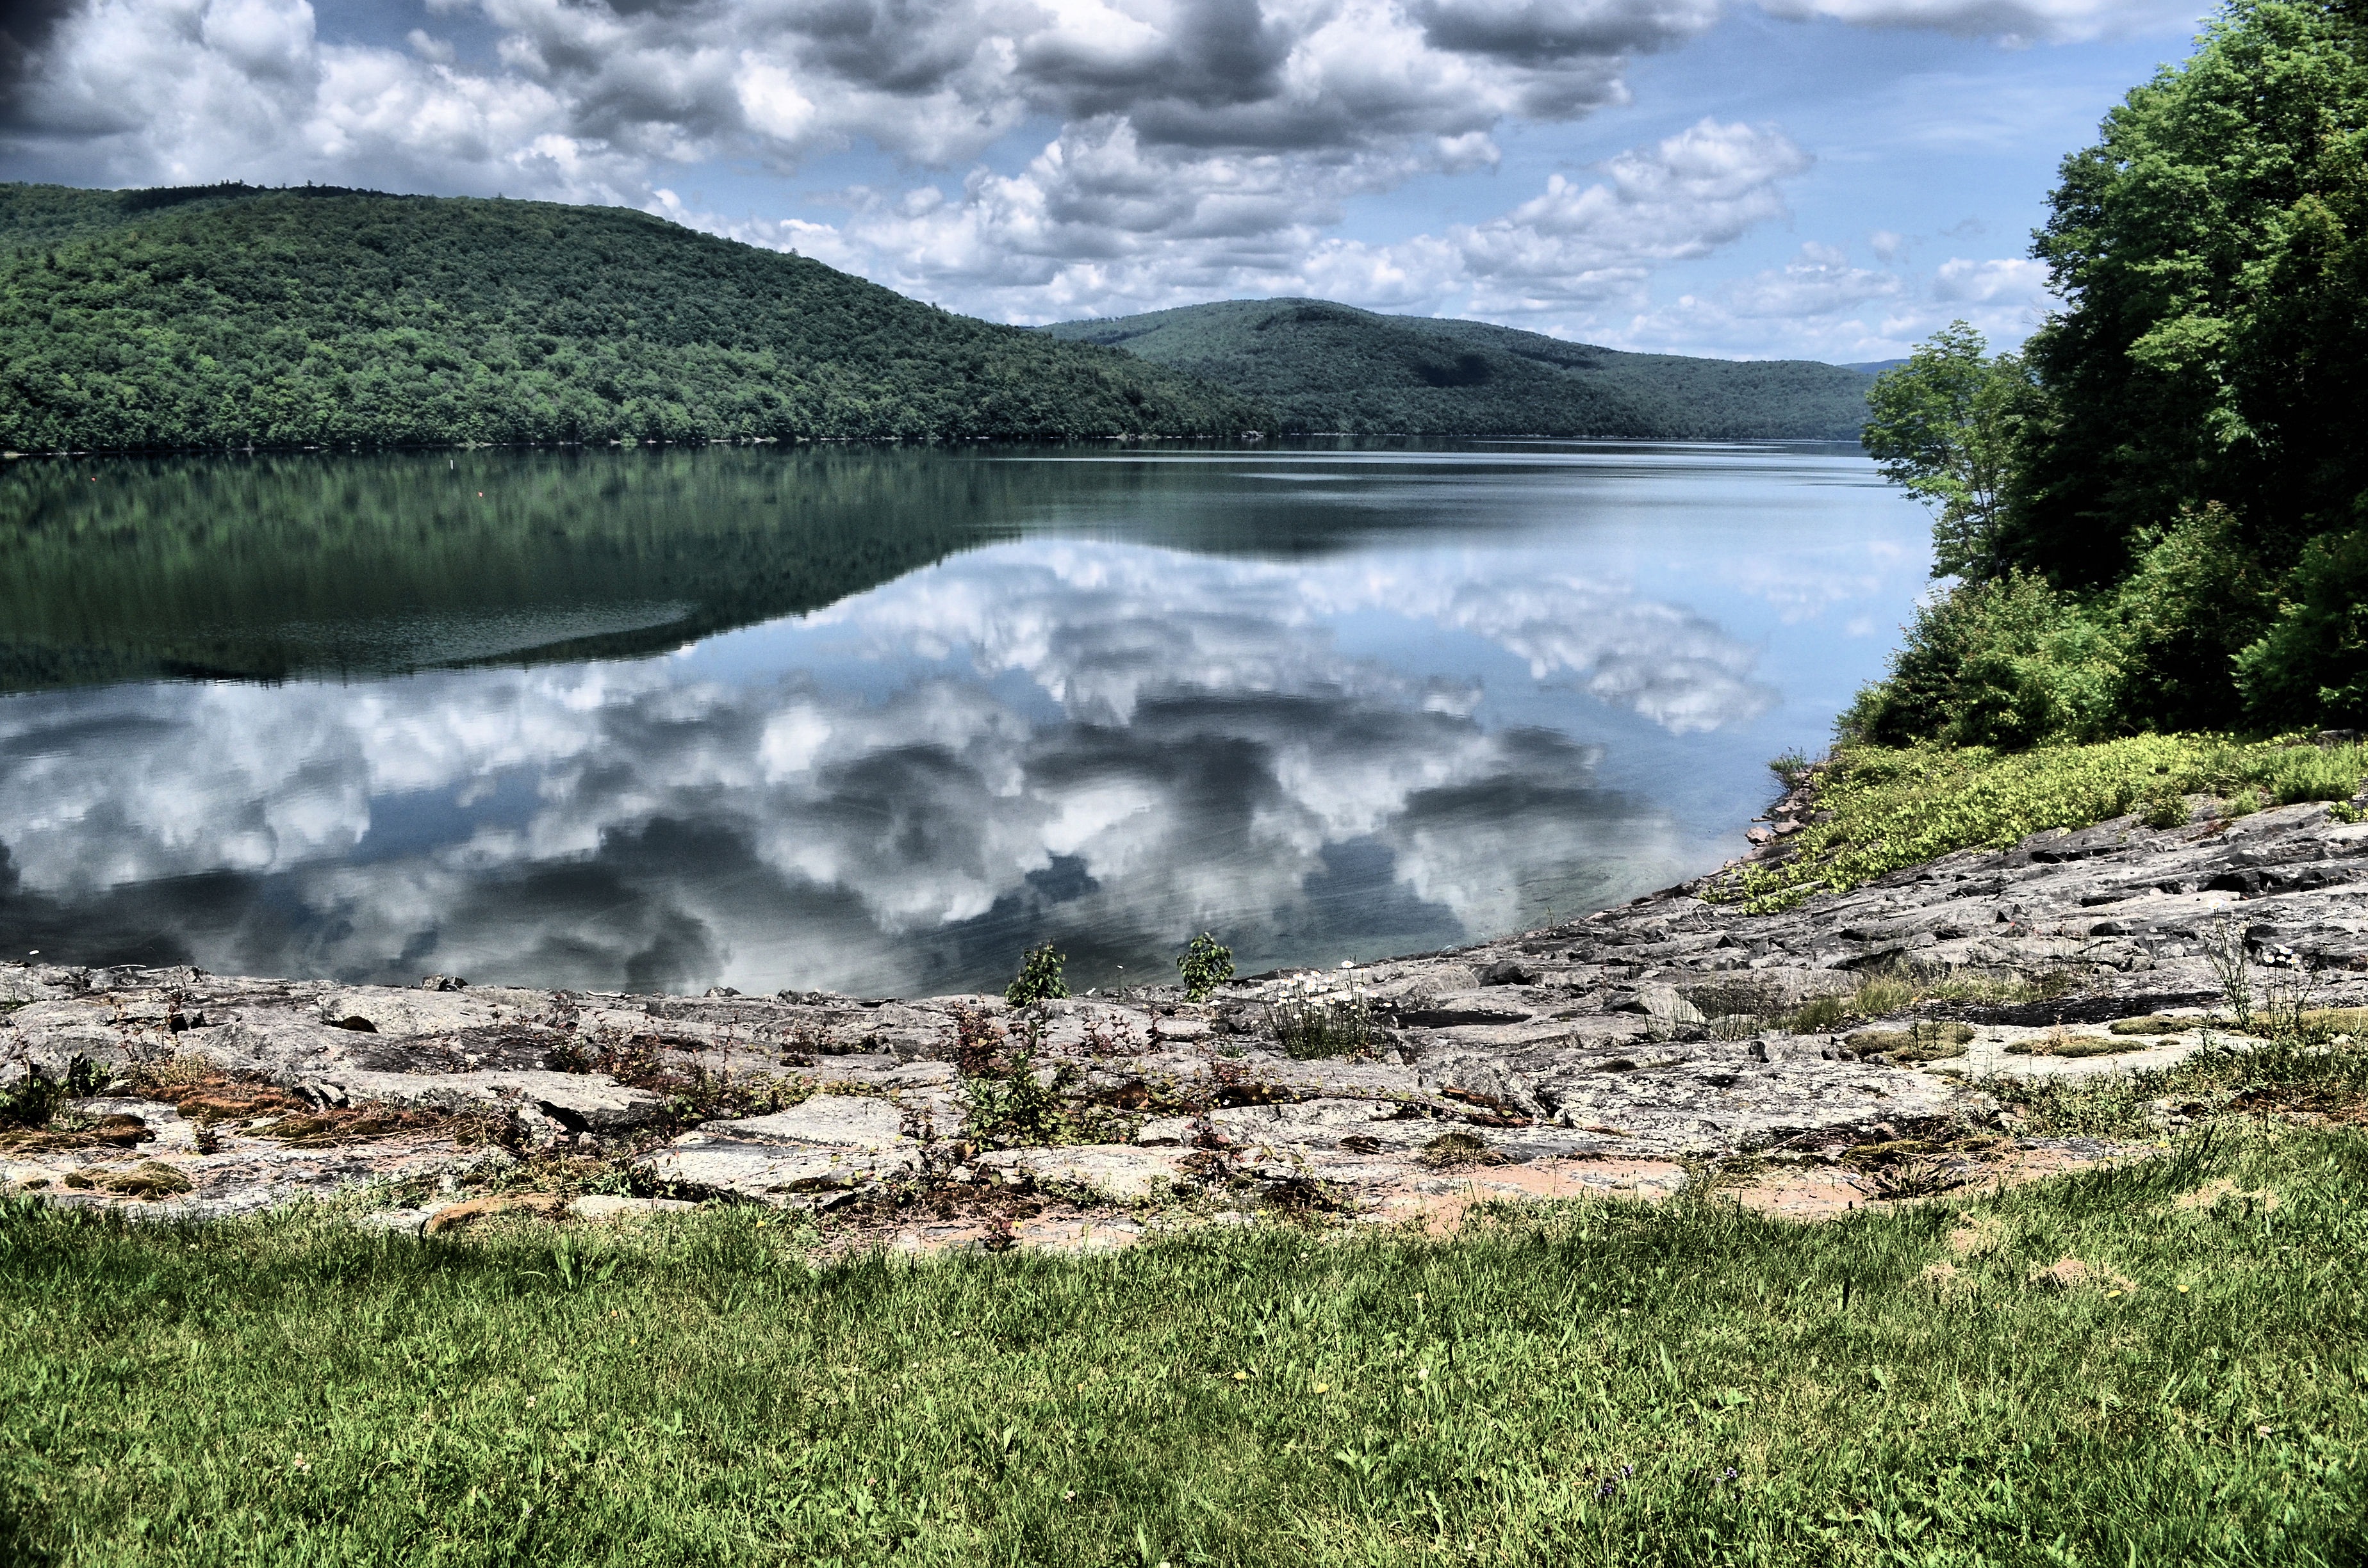
landscape, sea, water, nature, rock, waterfall, wilderness, mountain, cloud, sky, hill, shore, lake, mountain range, environment, stream, reflection, fjord, reservoir, highland, national park, body of water, hills, hdr, clouds, plateau, scene, fell, loch, water feature, landform, geographical feature, atmospheric phenomenon, mountainous landforms